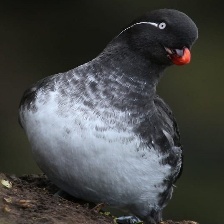
Species: PARAKETT  AUKLET
Scientific name: AETHIA PSITTACULA